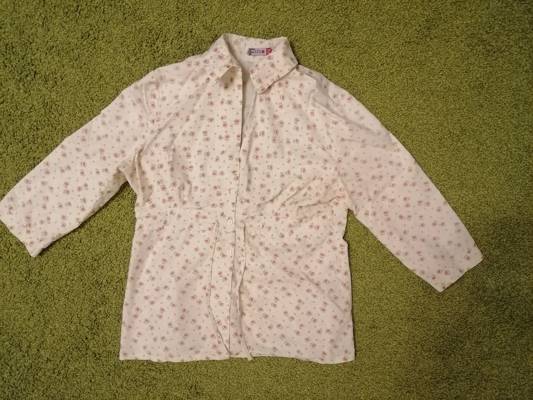
Waste category: clothes